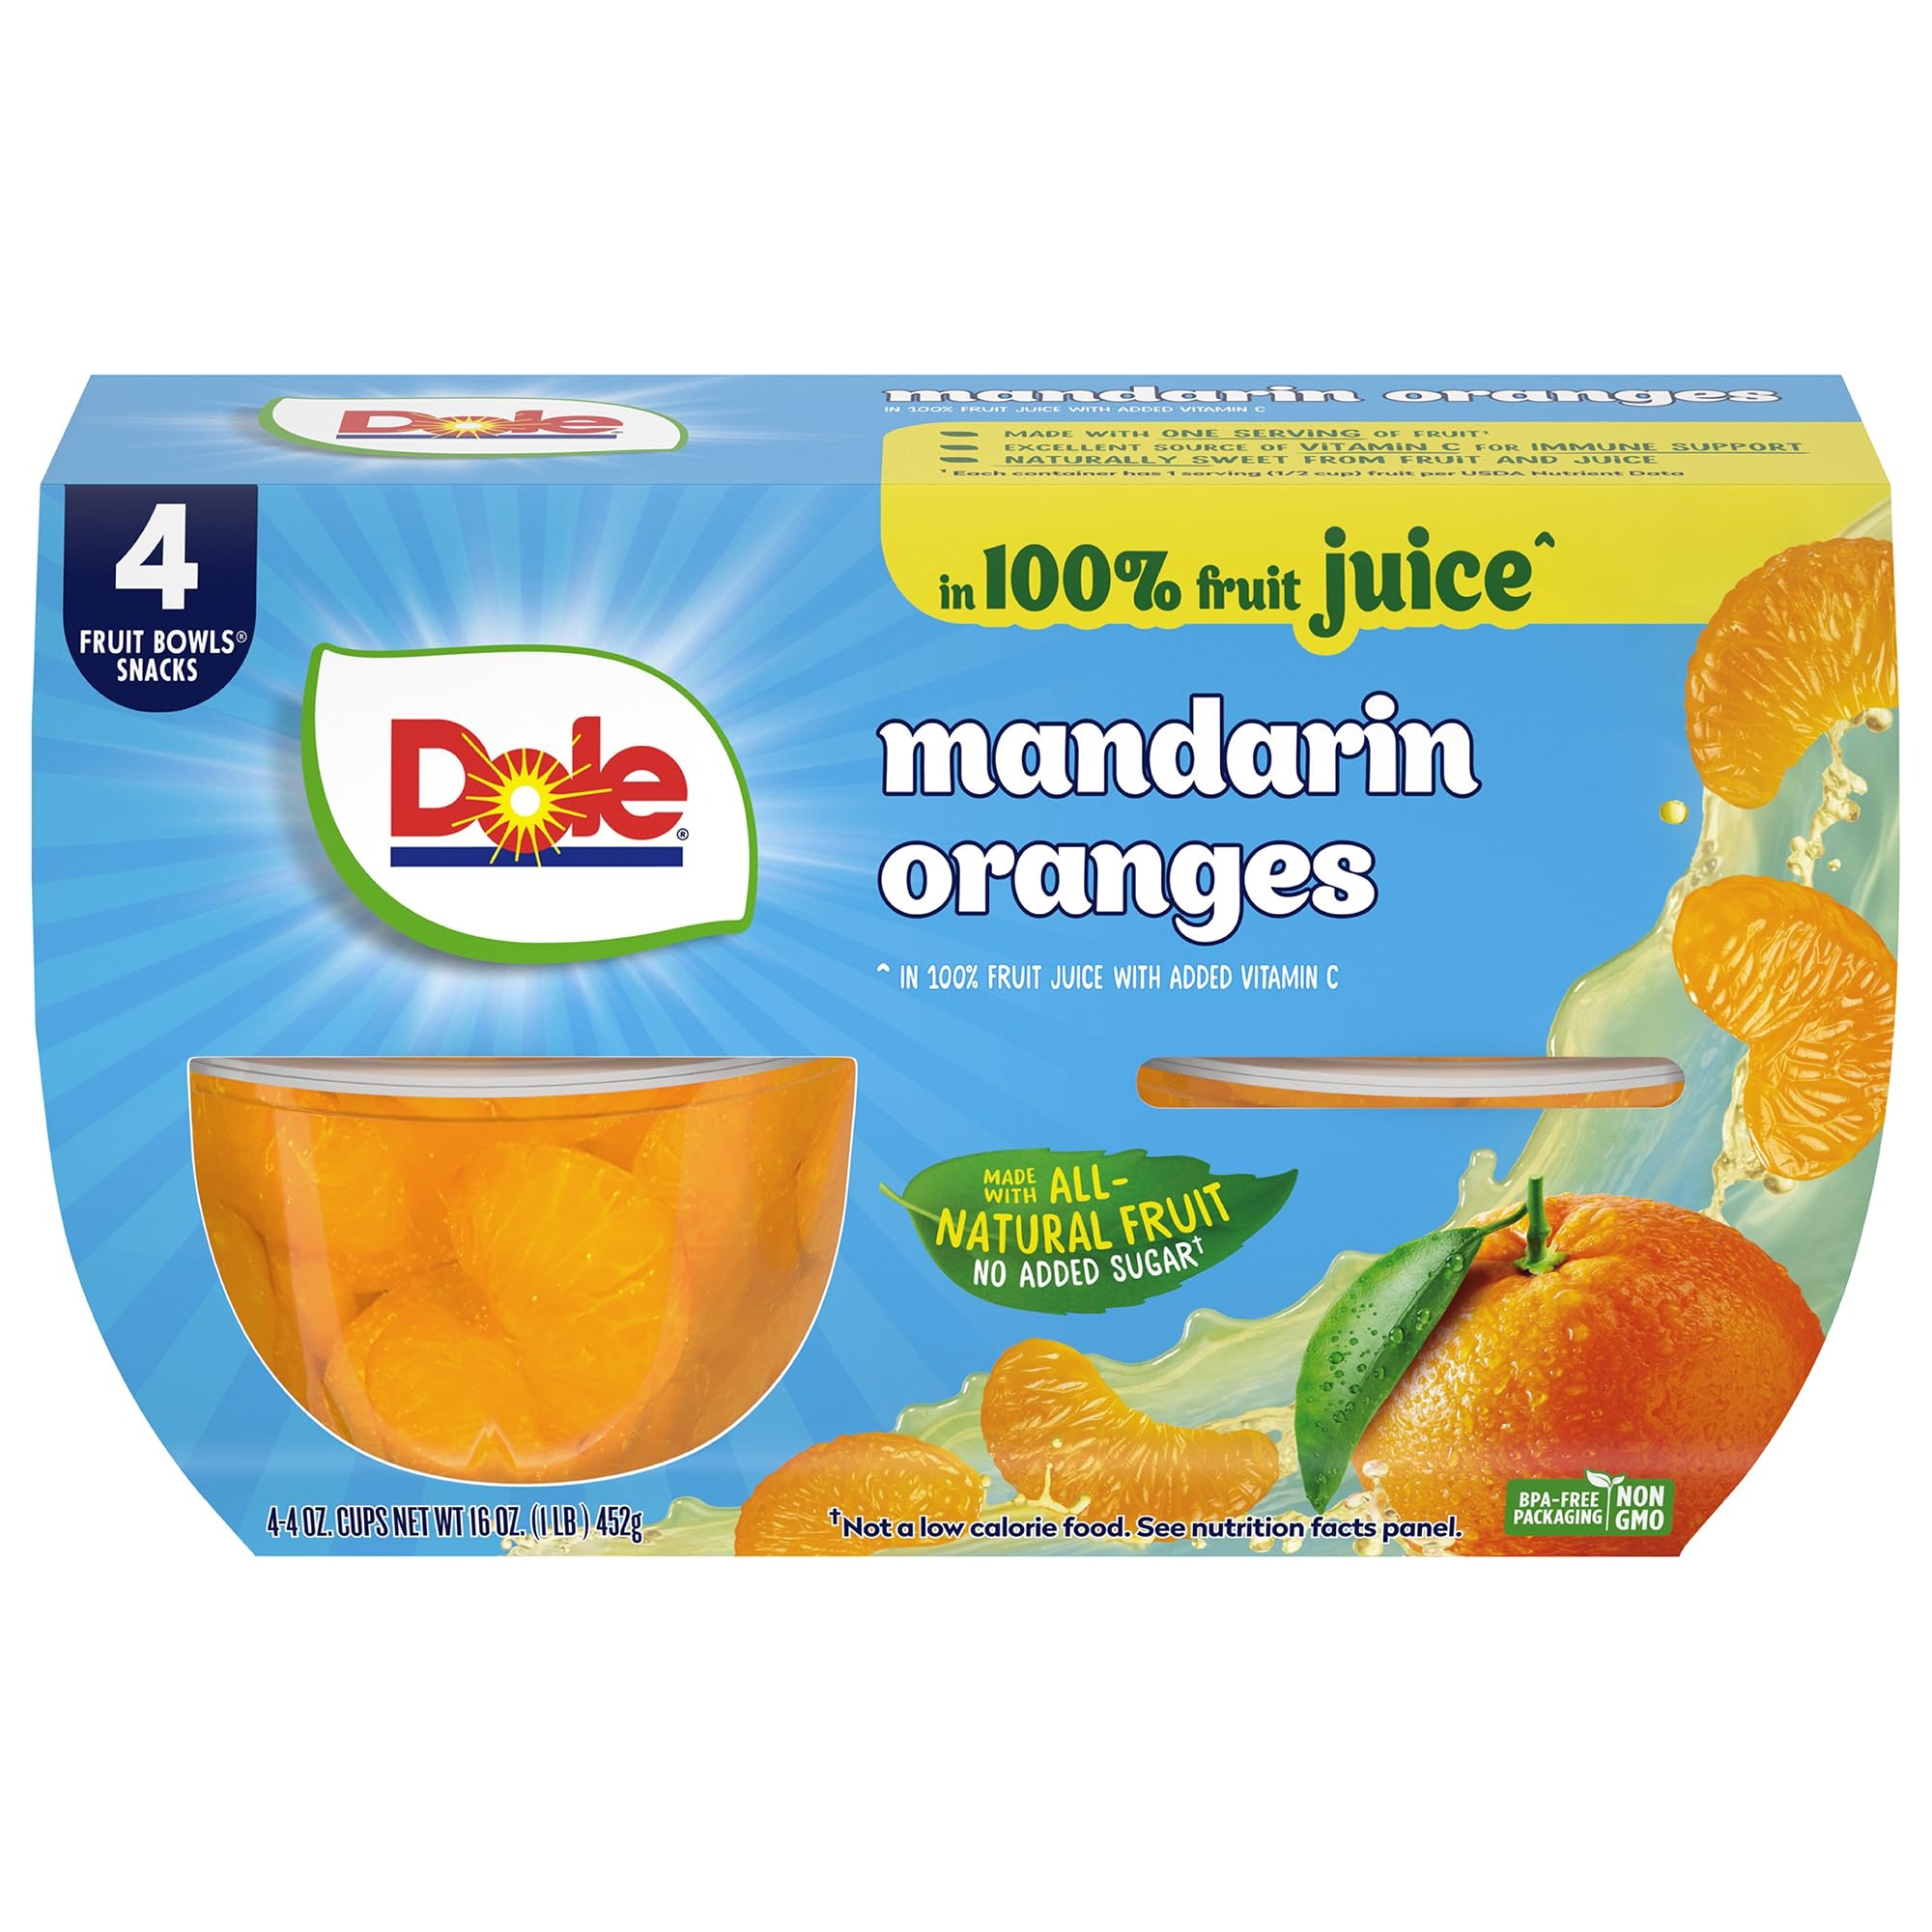
Item Name: Dole Mandarin Oranges in 100% Juice^ - Dole Fruit Bowls Snacks - 4 oz Fruit Bowls - 4 Pack
Bullet Point 1: GET FRUIT DAILY: Our delicious Mandarin Oranges in 100% Juice
Bullet Point 2: are perfectly portioned with the best fruit nature has to offer and are an excellent source of Vitamin C; Made with all-natural fruit and no added sugar
Bullet Point 3: CONVENIENT AND EASY PREP: Save time on food prep with our delicious pre-cut Dole Mandarin Oranges Fruit Bowls Snacks; No peel removal needed to enjoy the mandarin oranges
Bullet Point 4: READY FOR ANYTHING: Stock up on these pantry-friendly fruit bowls for a convenient snack option wherever your day takes you - at home, school, or work
Bullet Point 5: FRUIT YOUR WAY: Explore our variety of fruit types across our In Juice, No Sugar Added
Bullet Point 6: , Gel, Parfait and Coconut Water lines; There's an option for everyone in your busy family
Bullet Point 7: In 100% fruit juice with added Vitamin C;
Bullet Point 8: In water sweetened with Stevia Extract; Not a low-calorie food; See nutrition fact panel
Value: 4.0
Unit: Count

Price: 3.19